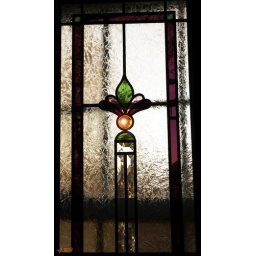
Stained glass window in my office, just to good to pass up.